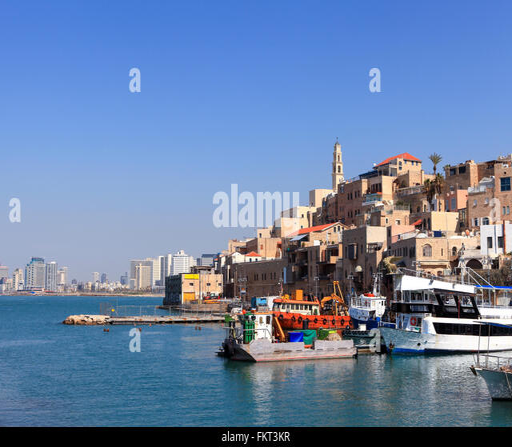
old port with skyline in the background